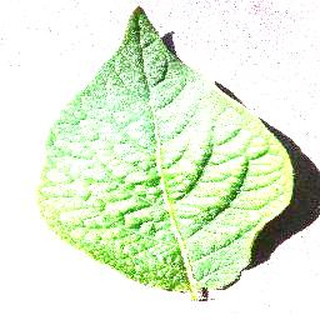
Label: healthy_potato